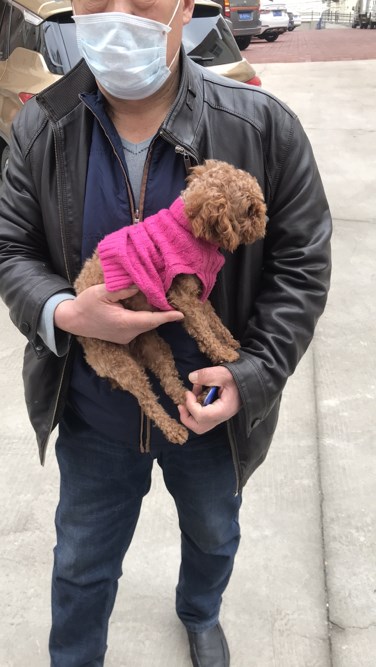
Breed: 7449-n000128-teddy